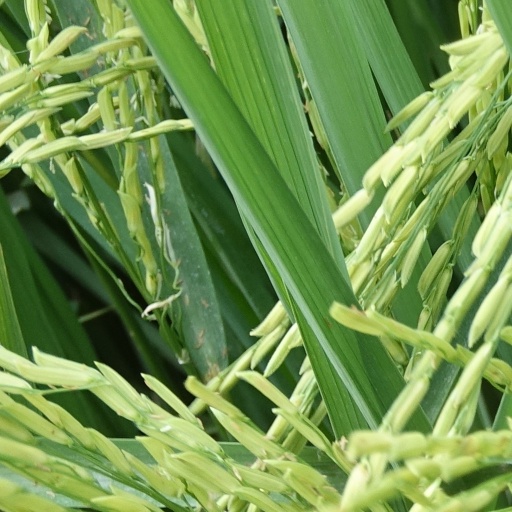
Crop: rice